Ferrari Mythos

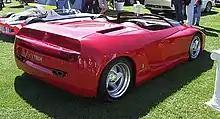
Rear view

The design was implemented on the platform of the Ferrari Testarossa, which dictated the car's wedge shape and large air intake ahead of the rear wheels. The design of the Mythos later evolved into the Ferrari F40's successor, the F50.